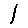
Label: 1